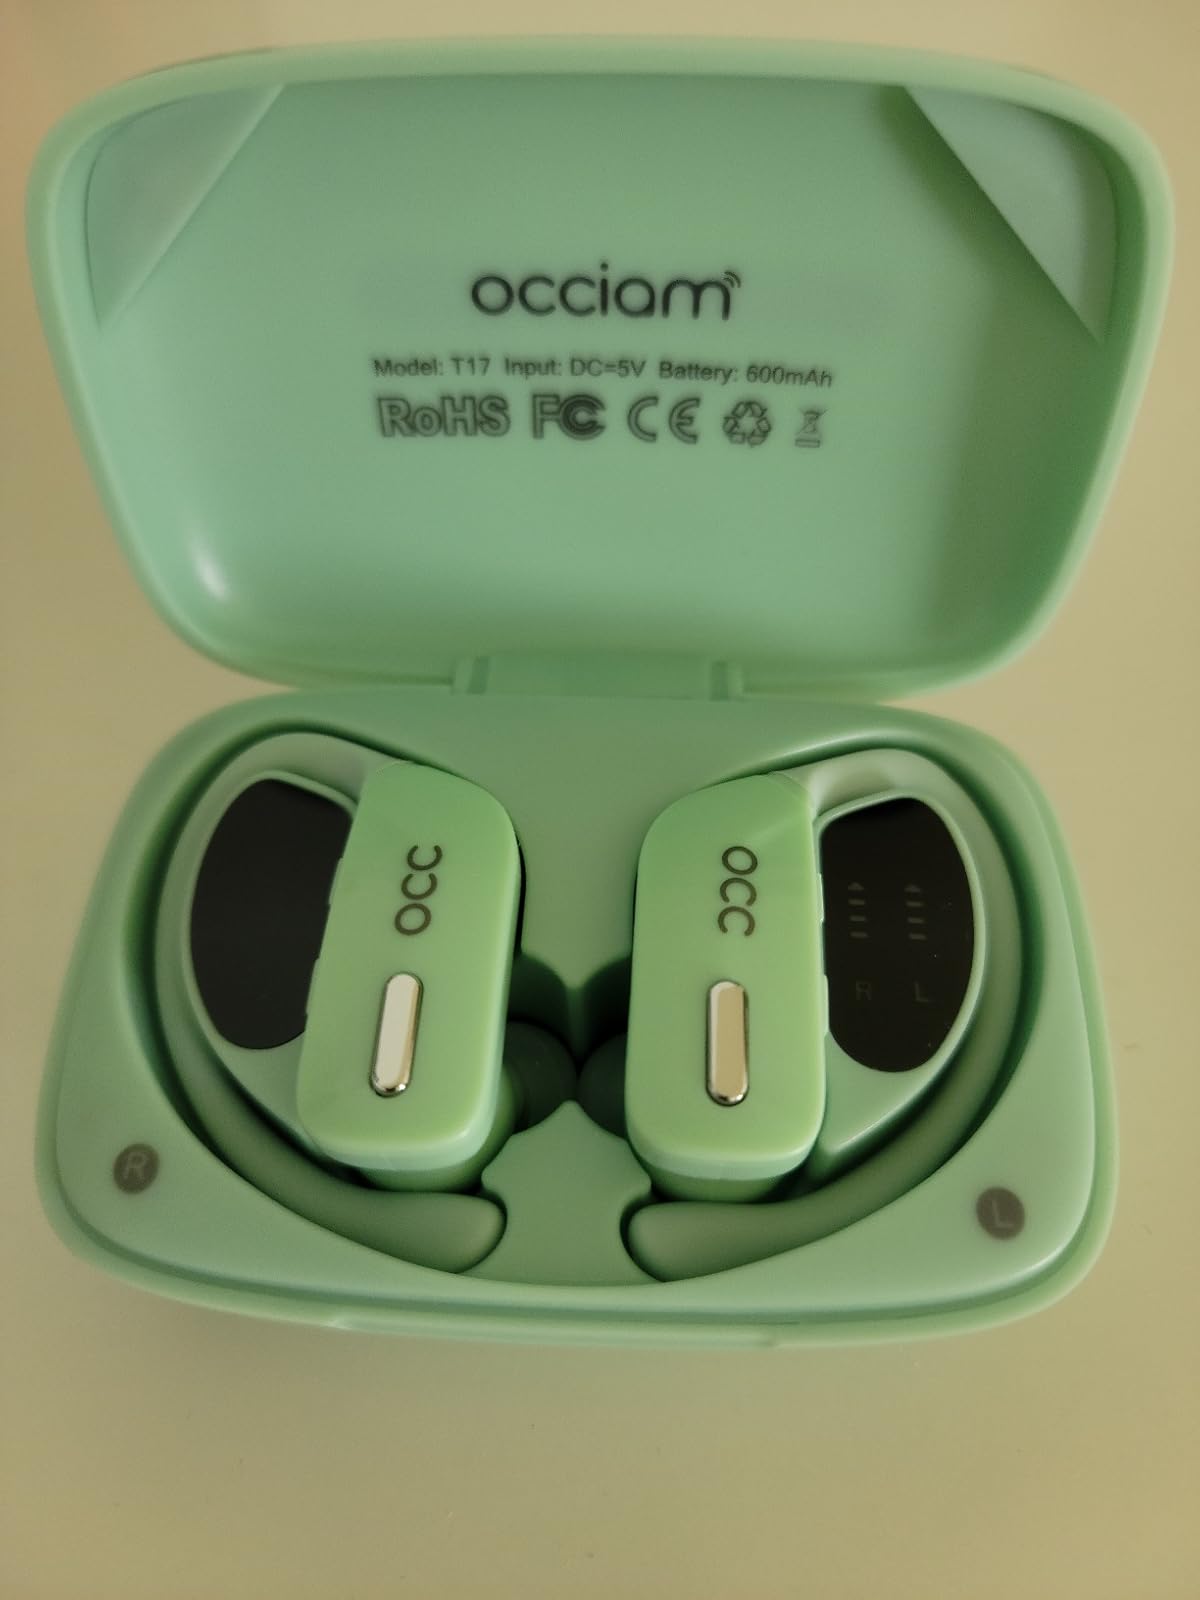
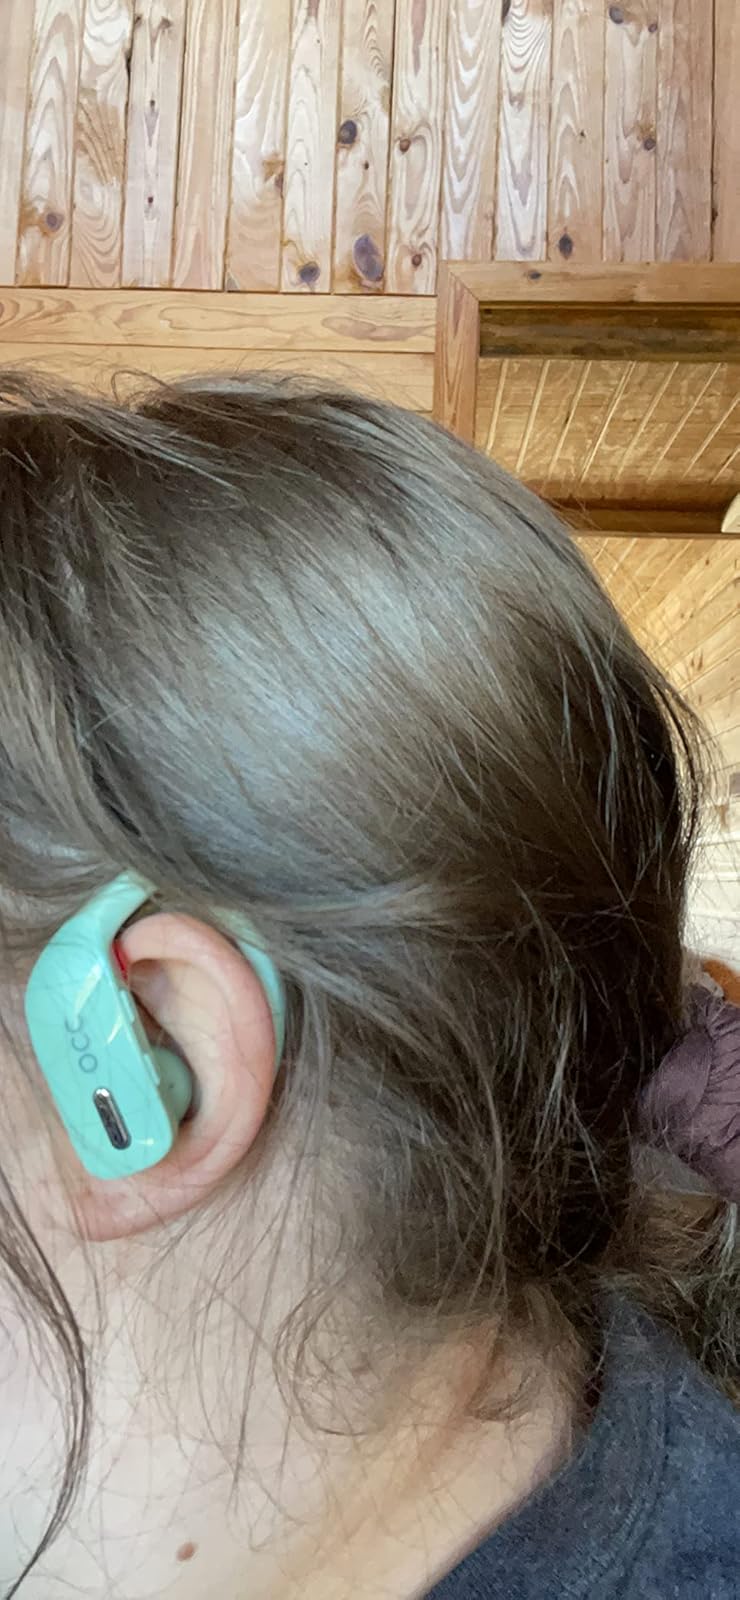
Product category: earbuds
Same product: yes